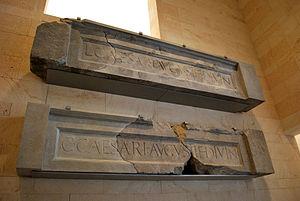
Le théâtre romain de Carthago Nova est un théâtre de l'époque romaine qui fut construit entre 5 et 1 av. J.-C. sous le règne de l'empereur Auguste dans la cité de Carthago Nova. Il avait la capacité d'accueillir jusqu'à 7 000 personnes et fut en usage continu jusqu'au IIIᵉ siècle ap. J.-C. Cet édifice de spectacle est parmi les plus grands et les plus richement décorés de l'Hispanie romaine. Il fut mis au jour en 1988, lors de fouilles archéologiques, et rapidement restauré et mis en valeur dans le cadre du musée du théâtre romain de Carthagène. Le 21 janvier 1999, il est déclaré bien d'intérêt culturel dans la catégorie monument.